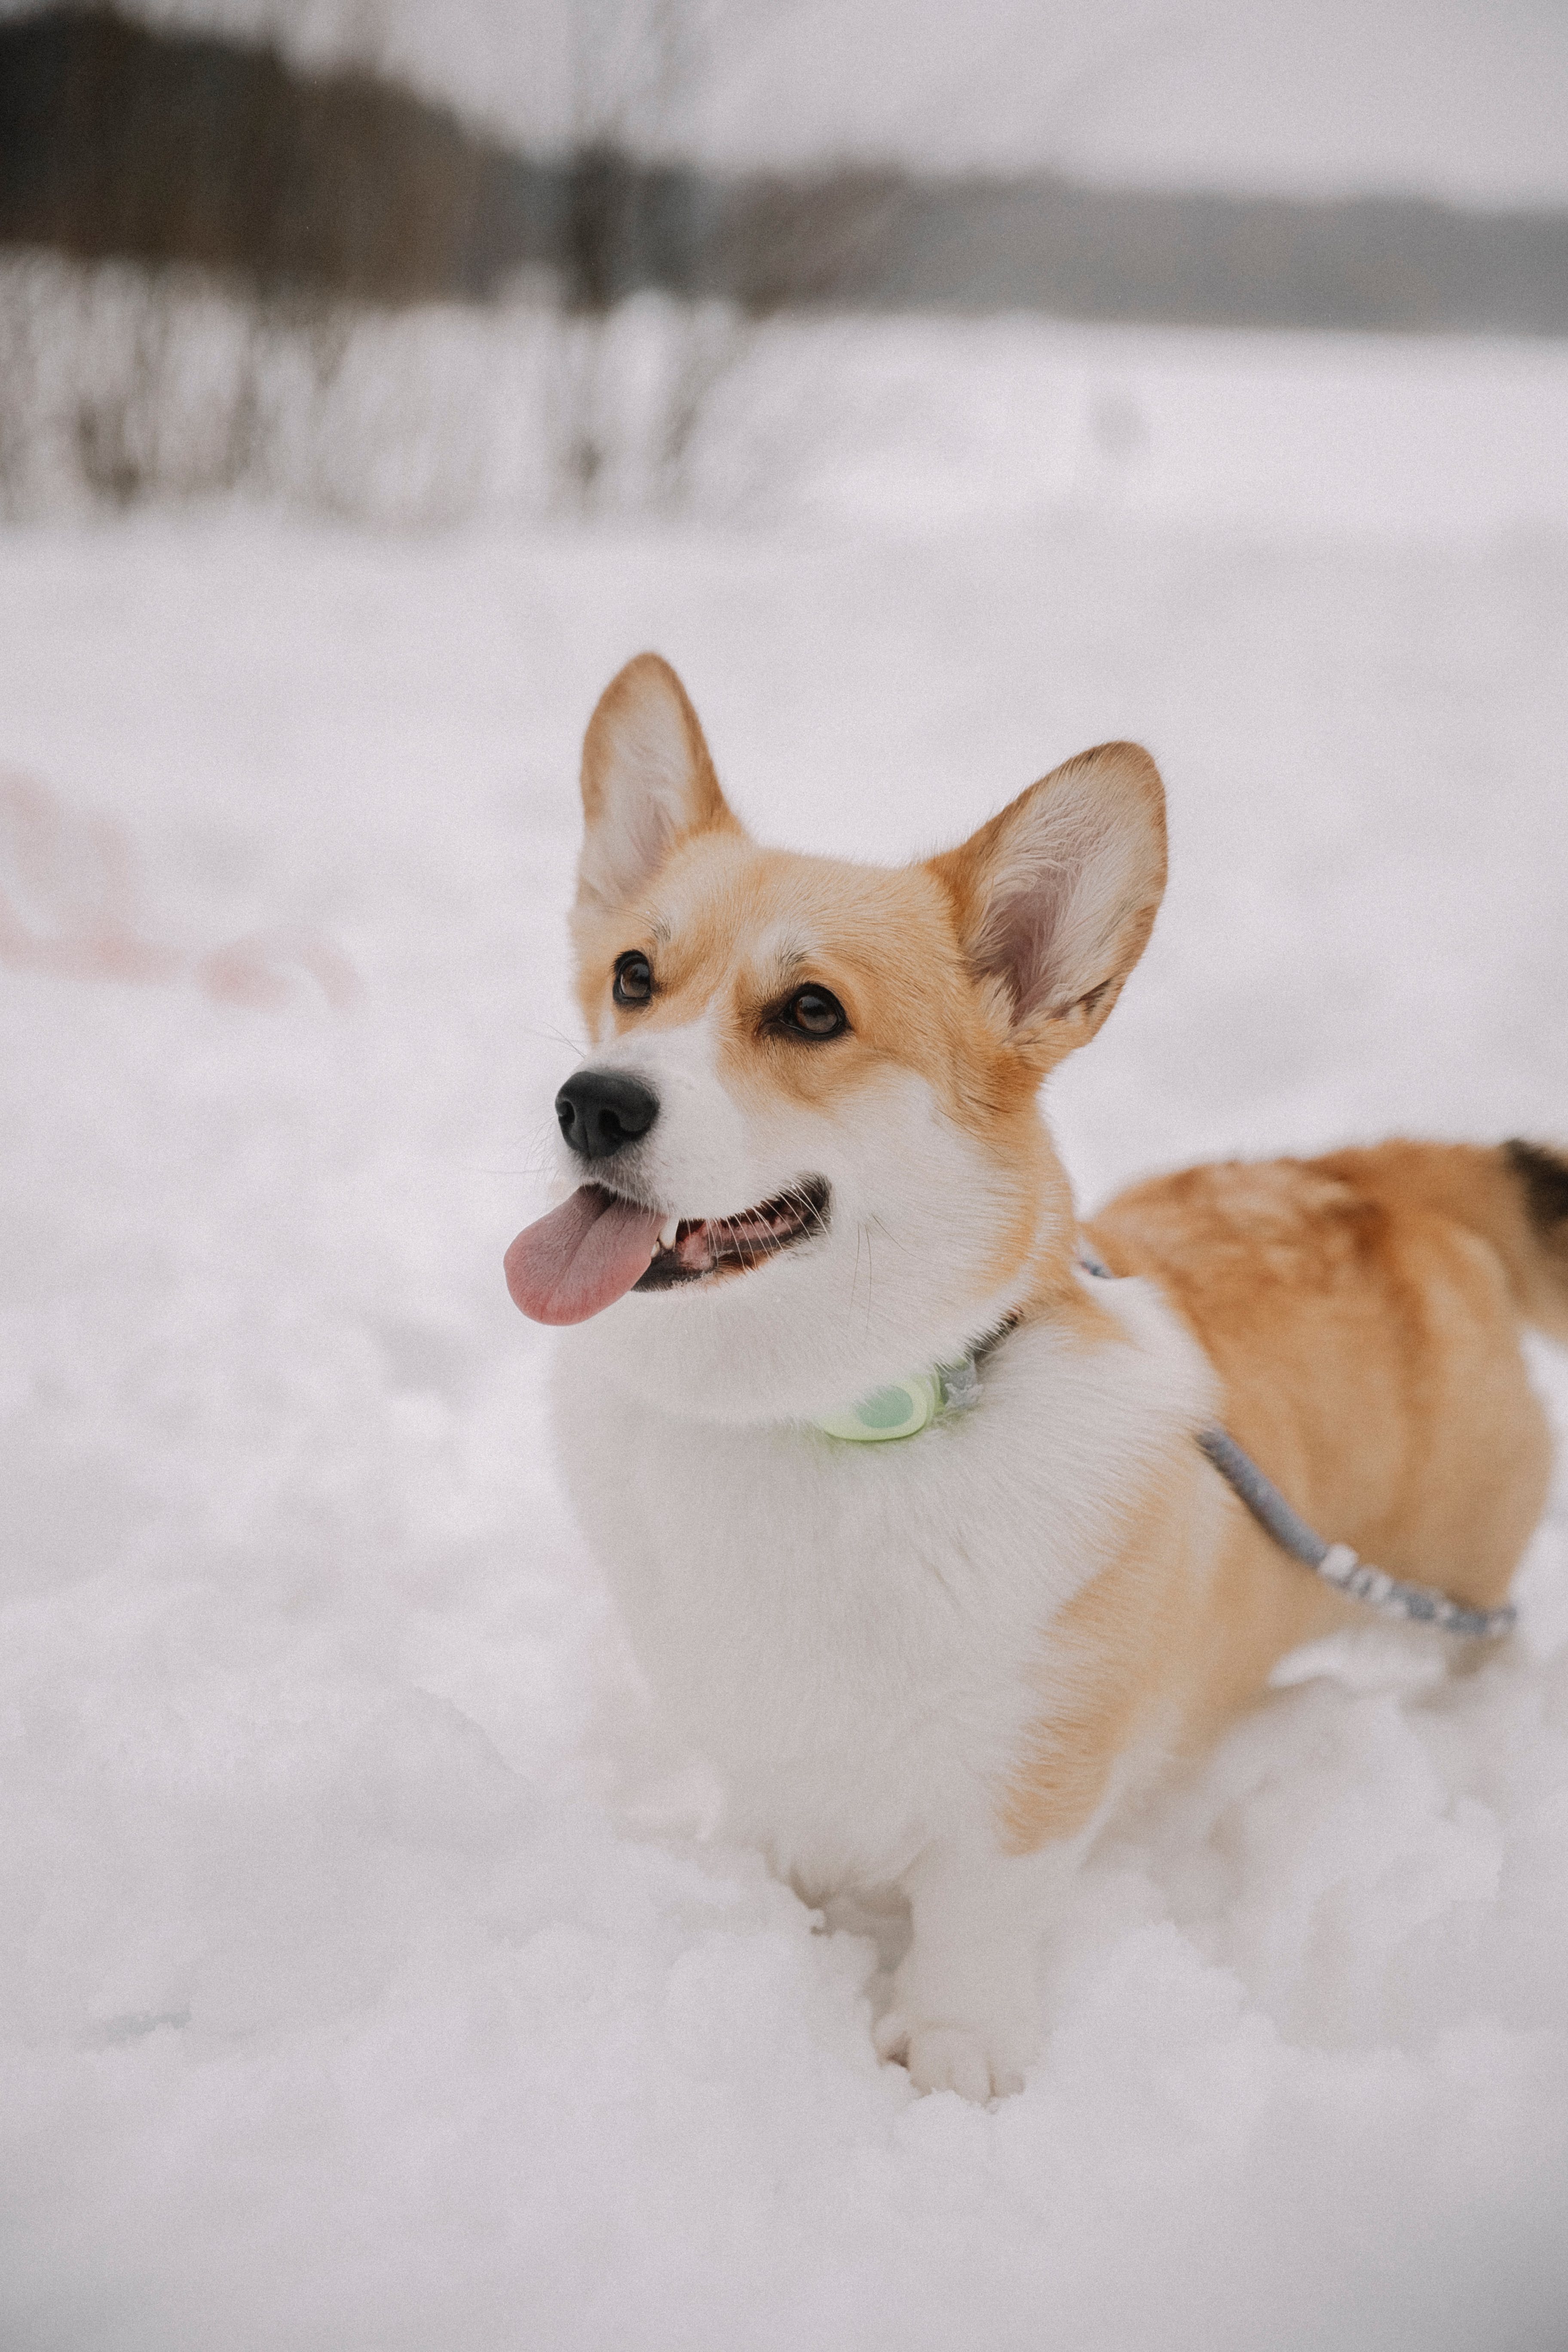
dog, snow, carnivore, dog breed, fawn, companion dog, Dog supply, collar, dog collar, winter, tail, Pet supply, fur, freezing, canidae, working animal, puppy, working dog, sporting group, non sporting group, ancient dog breeds